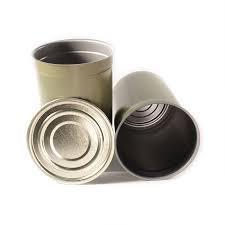
Waste category: metal